Cannibal Holocaust

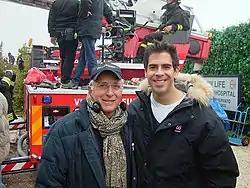
Ruggero Deodato with Eli Roth on the set of "" (2007)

Unofficial sequels to "Cannibal Holocaust" were produced in the years following its release. The titles of these films were changed following their original theatrical releases in order to associate the film with "Cannibal Holocaust" in different markets. In 1985, Mario Gariazzo directed "Schiave bianche: violenza in Amazzonia", which was also released as "Cannibal Holocaust 2: The Catherine Miles Story". In addition to the new title, Slater notes similarities between the score in "The Catherine Miles Story" and Riz Ortolani's score in "Cannibal Holocaust". Previously known for his work in Mondo films, Antonio Climati directed "Natura contro" in 1988, which was released as "Cannibal Holocaust II" in the United Kingdom.